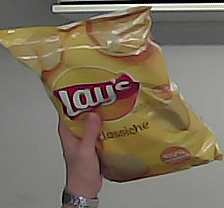
Product: lays_classic